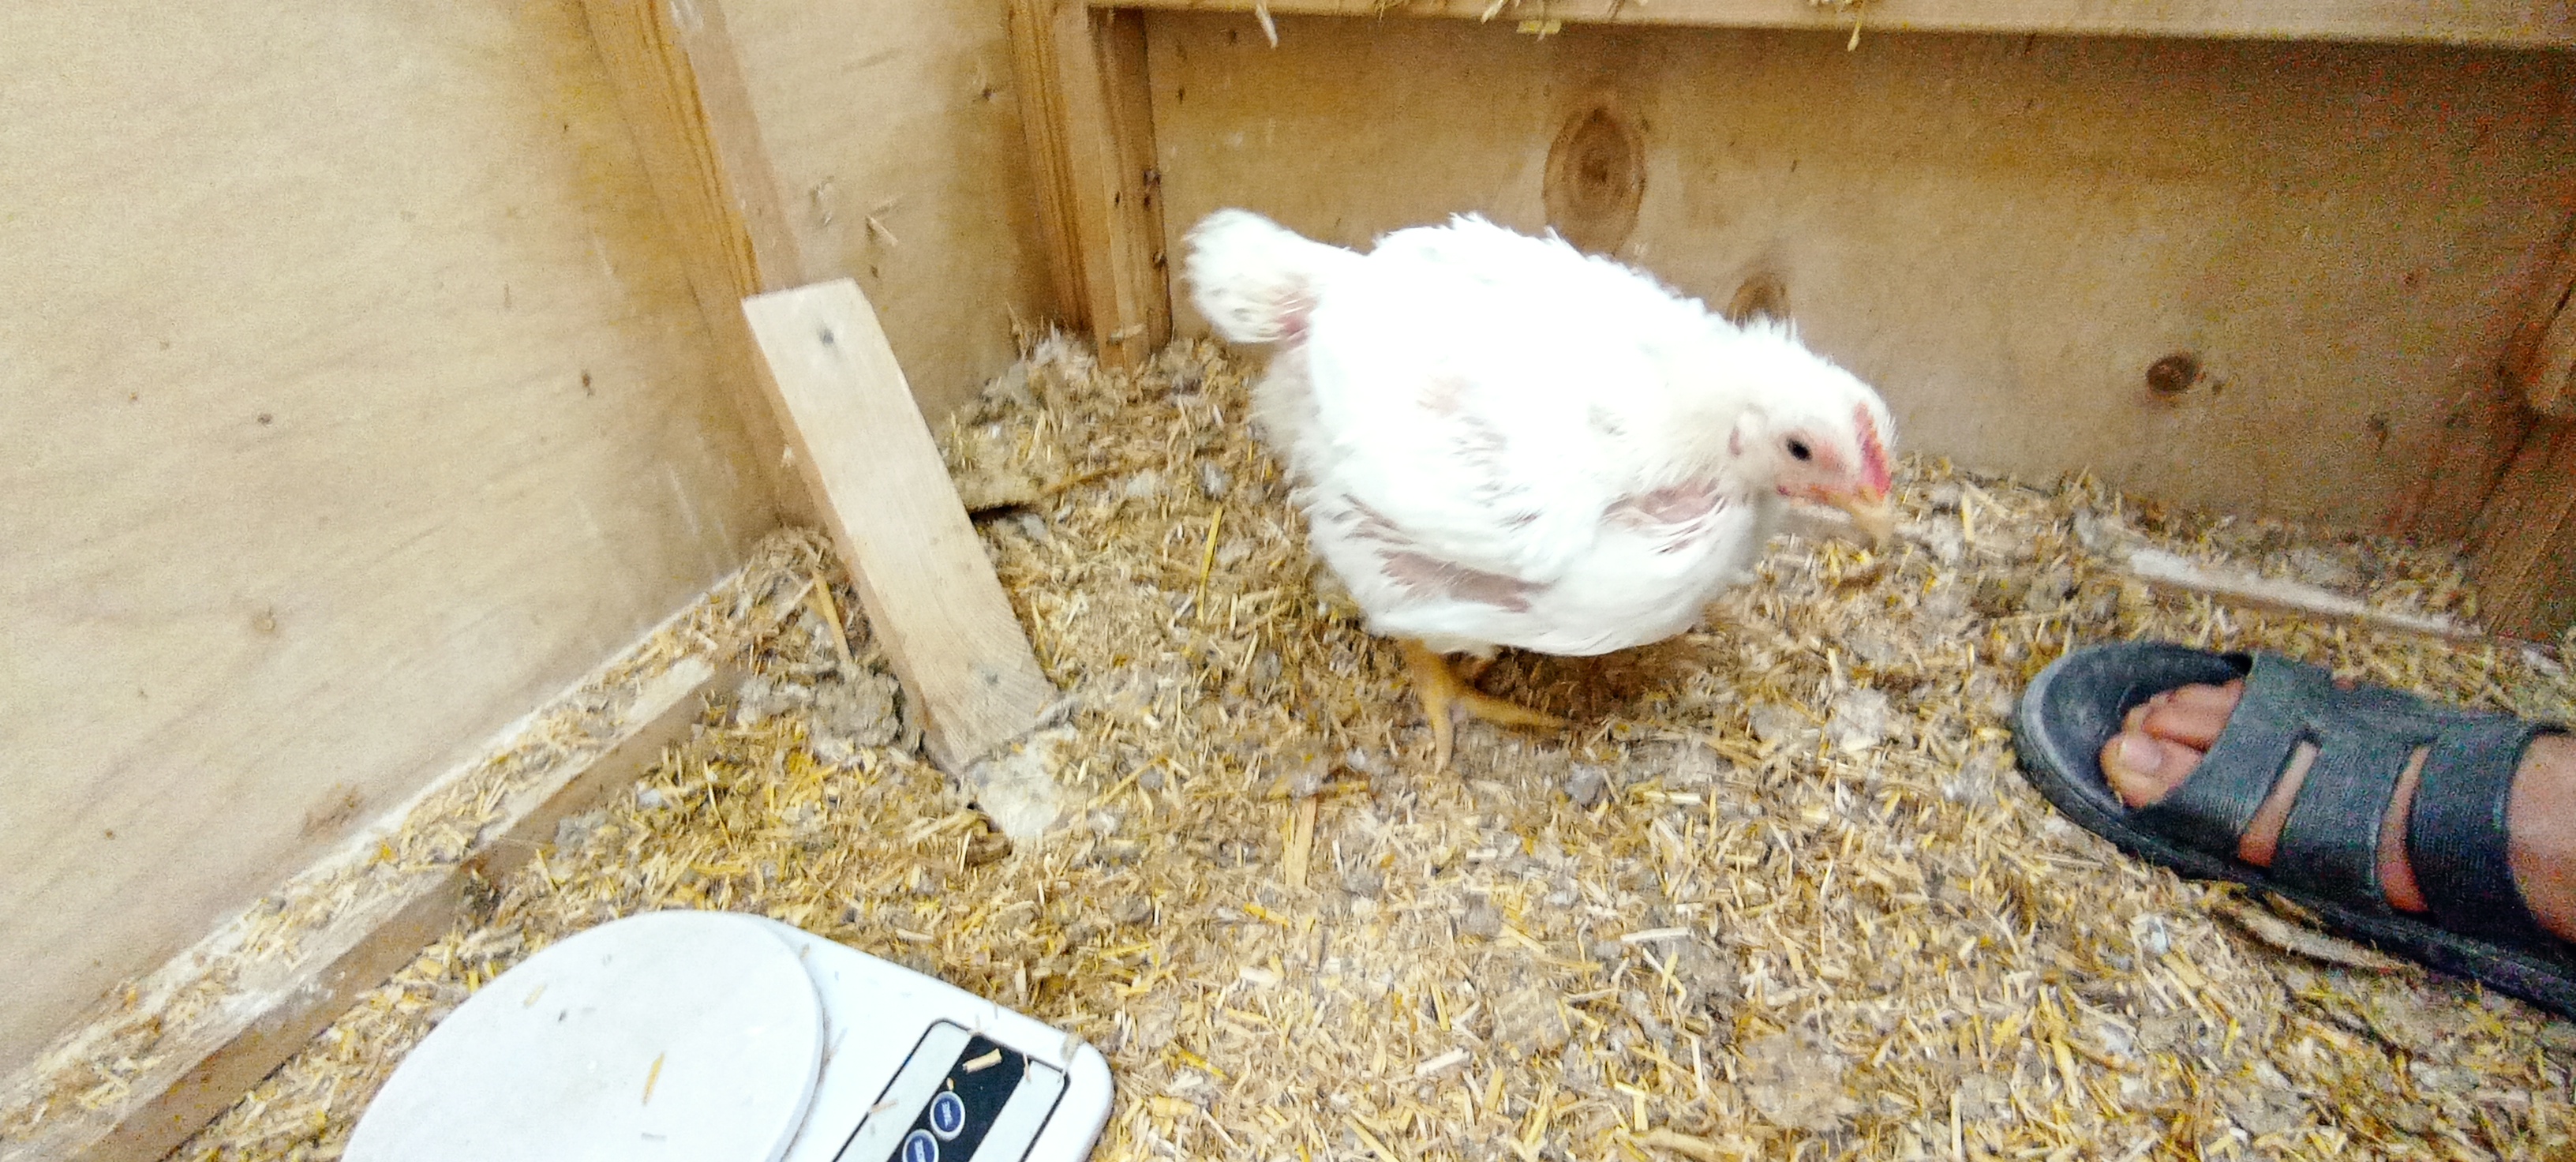
Weight: 1583 g